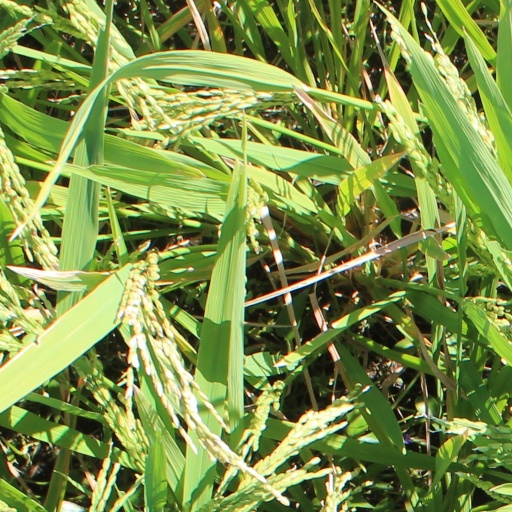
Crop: rice